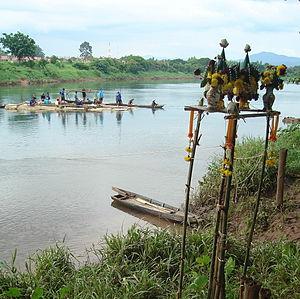
Uttaradit est une province de Thaïlande.